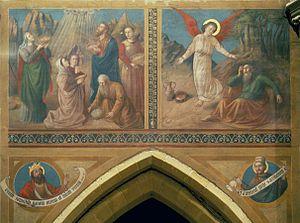
Ancienne peinture murale dans l'Eglise de Sint-Pietersbanden à Lommel